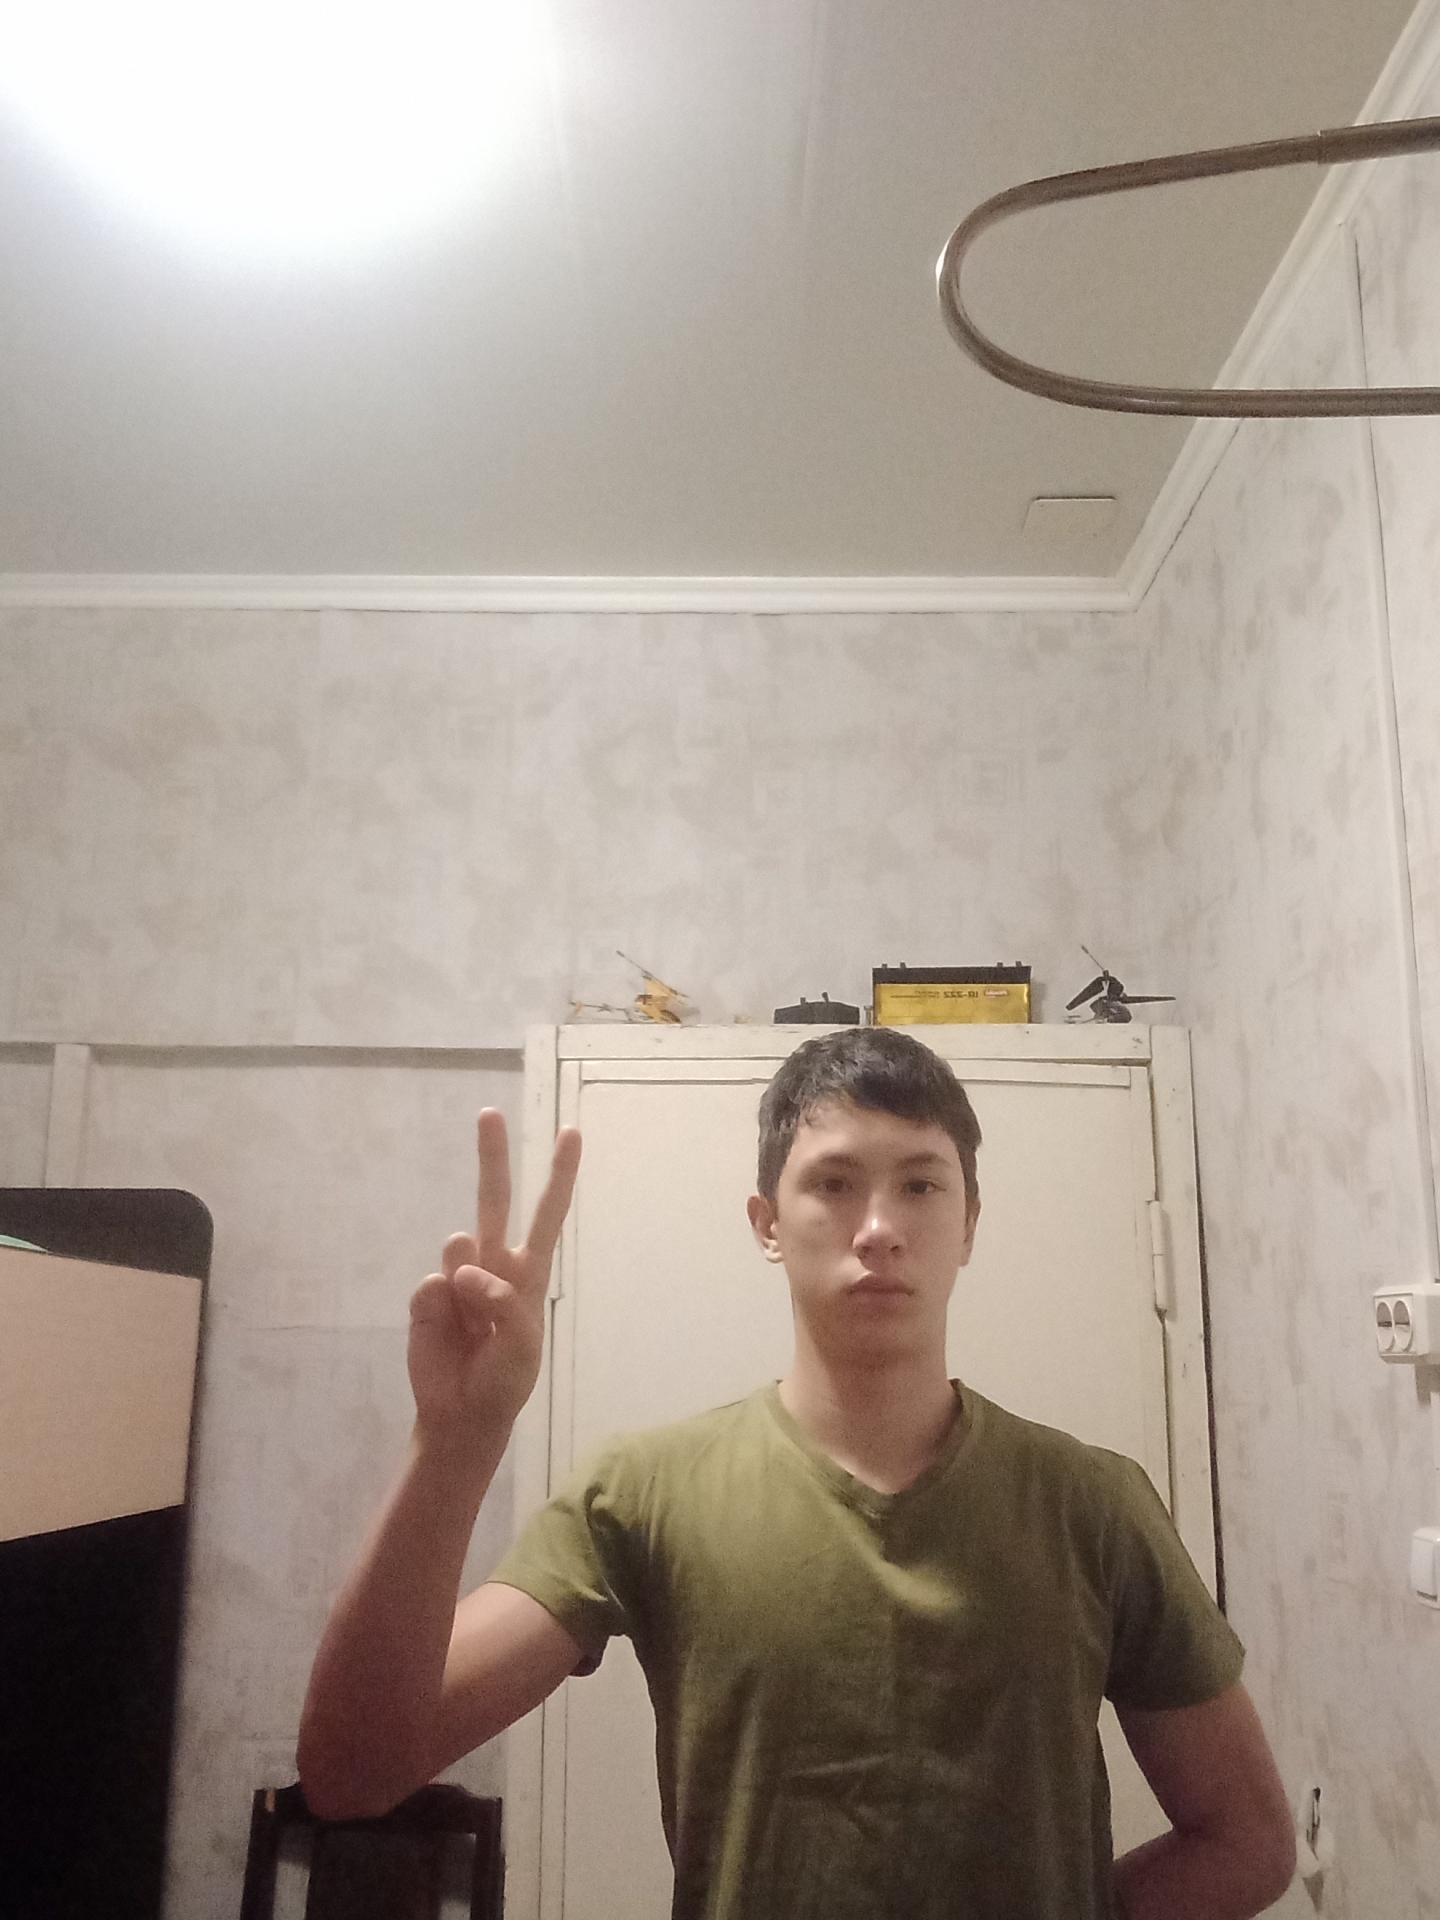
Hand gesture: peace